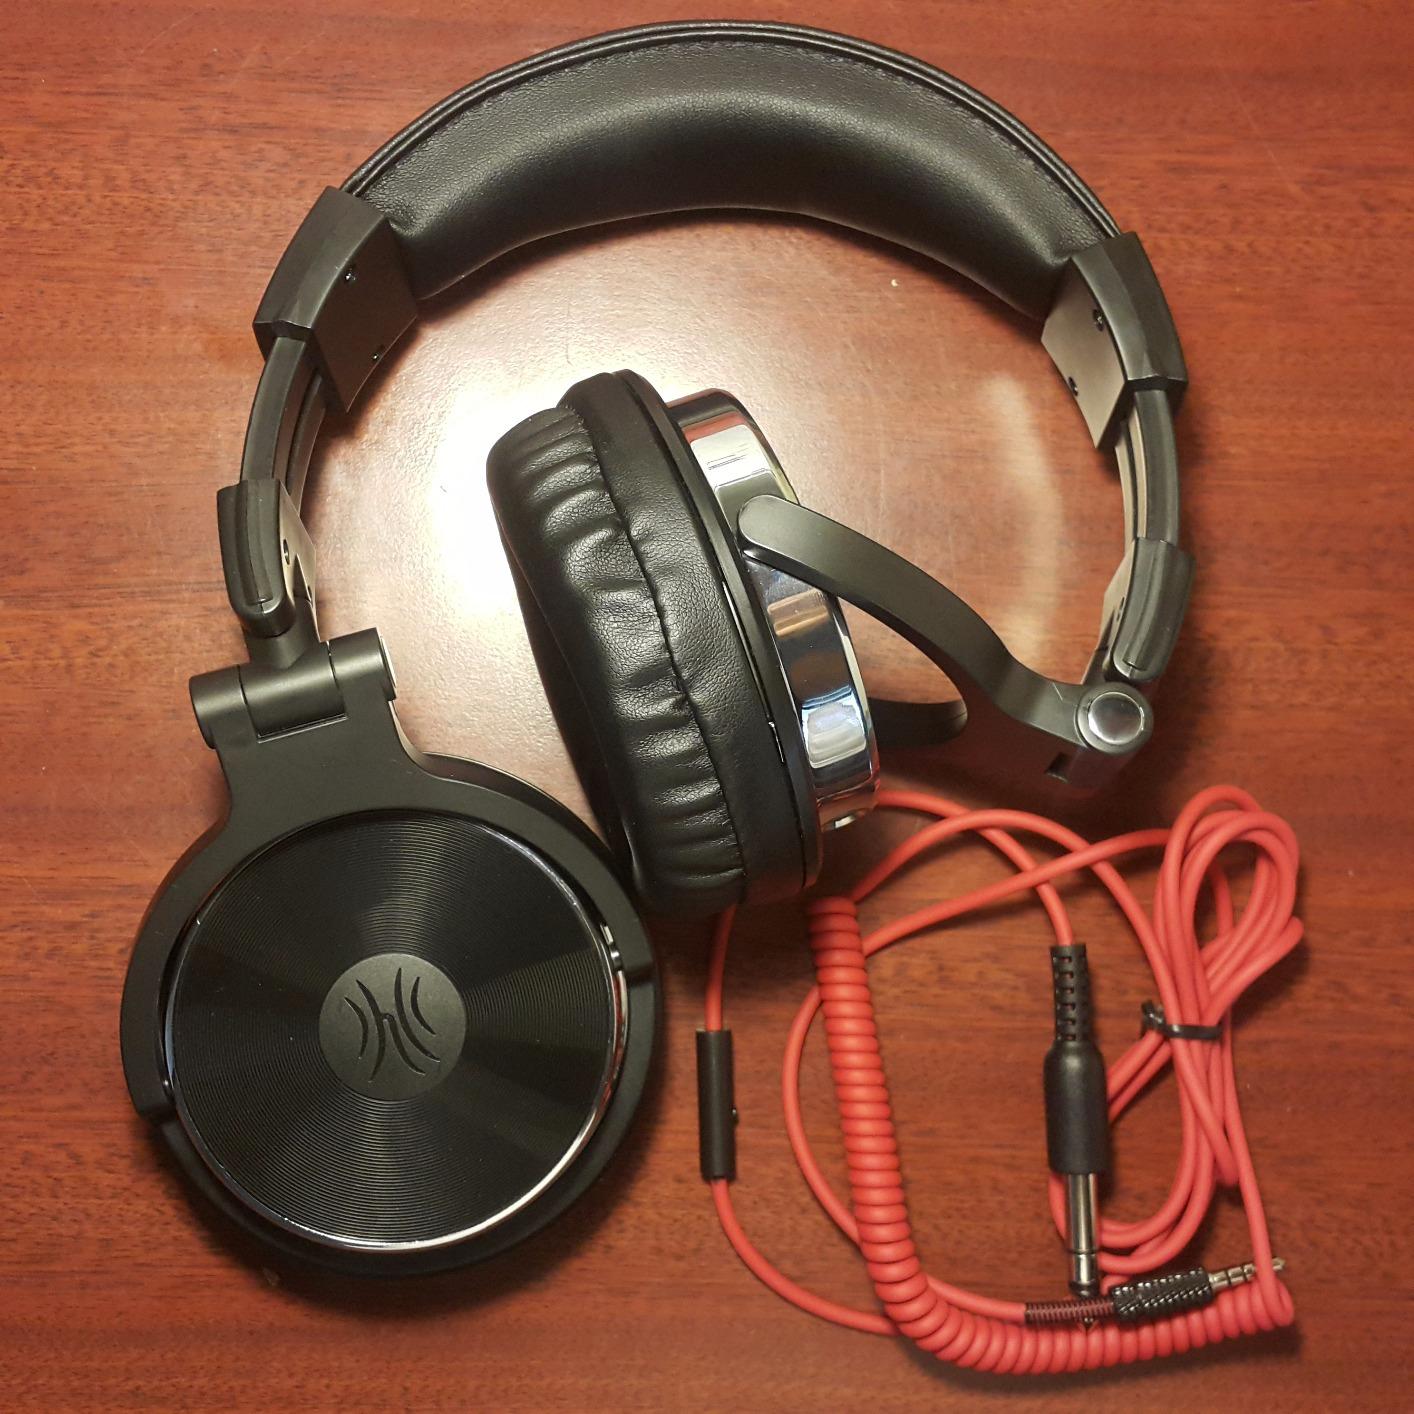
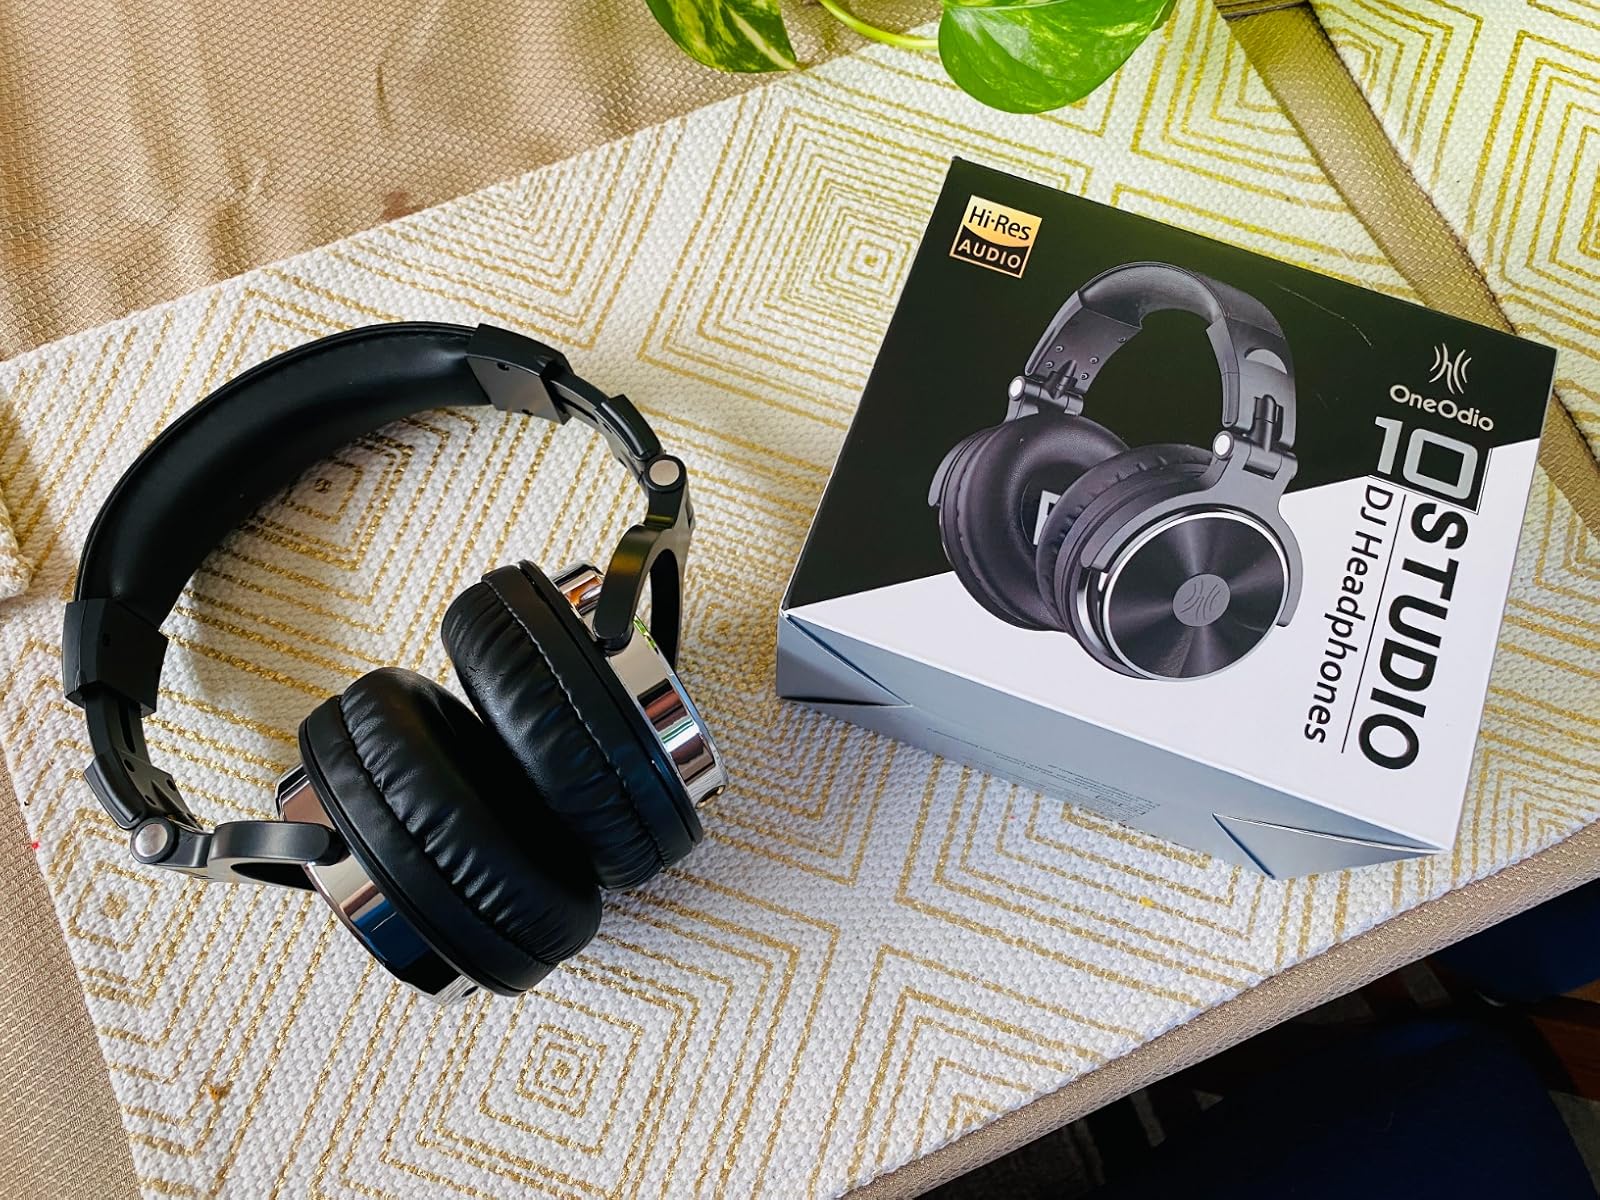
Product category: headphones
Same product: yes